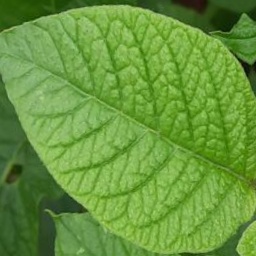
Etiqueta: Sana